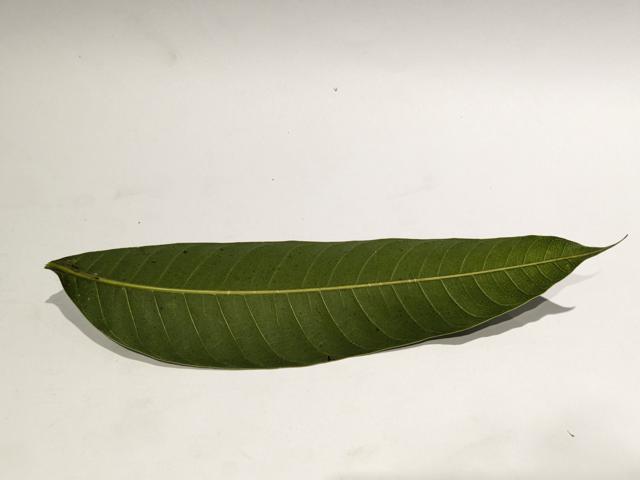
Mango leaf variety: Haribhanga